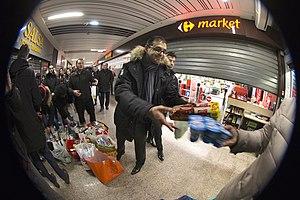
Arash Derambakhsh usuellement orthographié Derambarsh, né le 25 juillet 1979 à Paris, est un avocat, éditeur et militant politique français.